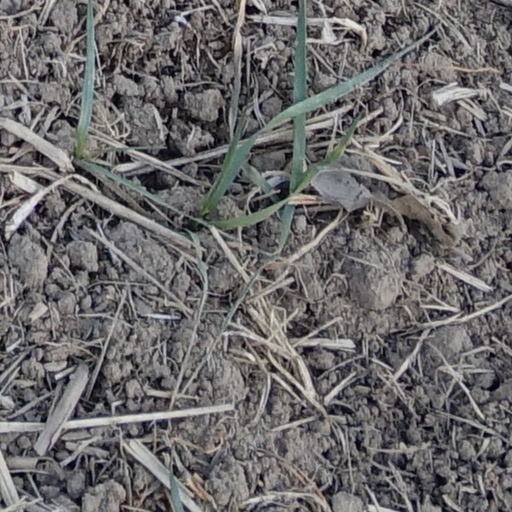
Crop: wheat